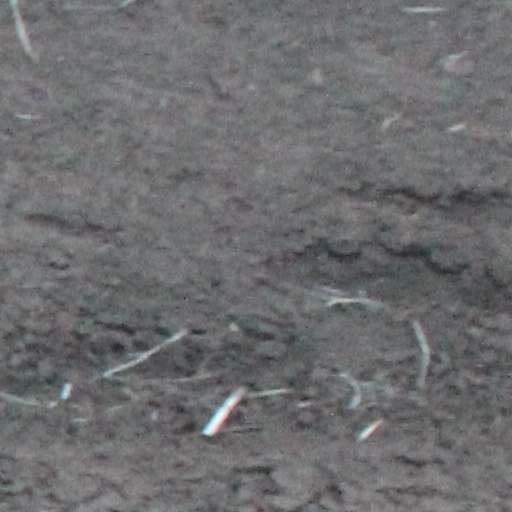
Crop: wheat